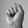
ASL letter: S